Blue Beetle

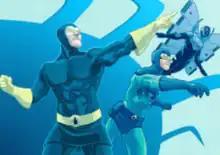
Dan Garrett, Ted Kord, and Jaime Reyes in interior artwork from the "Blue Beetle Companion".Art by Tom Feister.

Blue Beetle is the name of three superheroes appearing in a number of American comic books published by a variety of companies since 1939. The most recent of the companies to own rights to Blue Beetle is DC Comics, which bought the rights to the character in 1983, using the name for three distinct characters over the years.